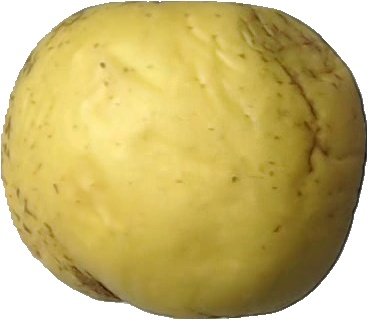
Label: apple_golden_1